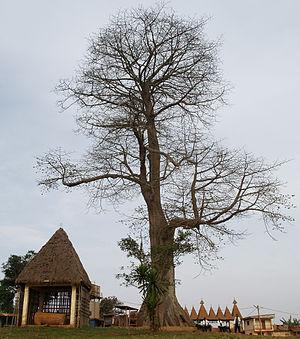
Bafou est un village du Cameroun, situé dans la Région de l'Ouest, en pays bamiléké.